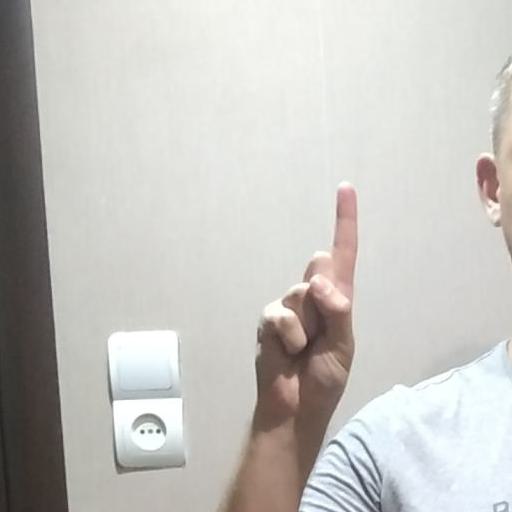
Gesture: one